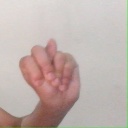
अक्षर: न